United States involvement in regime change

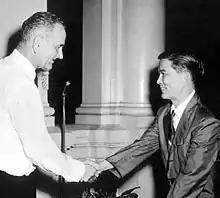
Ngô Đình Nhu meeting US vice president Lyndon Johnson in 1961

From mid-1963, the Kennedy administration became increasingly frustrated with South Vietnamese President Ngo Dinh Diem's corrupt and repressive rule and his persecution of the Buddhist majority. In light of Diem's refusal to adopt reforms, American officials debated whether they should support efforts to replace him. These debates crystallized after the ARVN Special Forces, which took their orders directly from the palace, raided Buddhist temples across the country, leaving a death toll estimated in the hundreds, and resulted in the dispatch of Cable 243 on August 24, 1963, which instructed United States Ambassador to South Vietnam, Henry Cabot Lodge Jr., to "examine all possible alternative leadership and make detailed plans as to how we might bring about Diem's replacement if this should become necessary". Lodge and his liaison officer, Lucien Conein, contacted discontented Army of the Republic of Vietnam officers and gave assurances that the US would not oppose a coup or respond with aid cuts. These efforts culminated in a coup d'état on November 1–2, 1963, during which Diem and his brother were assassinated. By the end of 1963 the Viet Cong switched to a much more aggressive strategy in fighting the Southern government and the US.